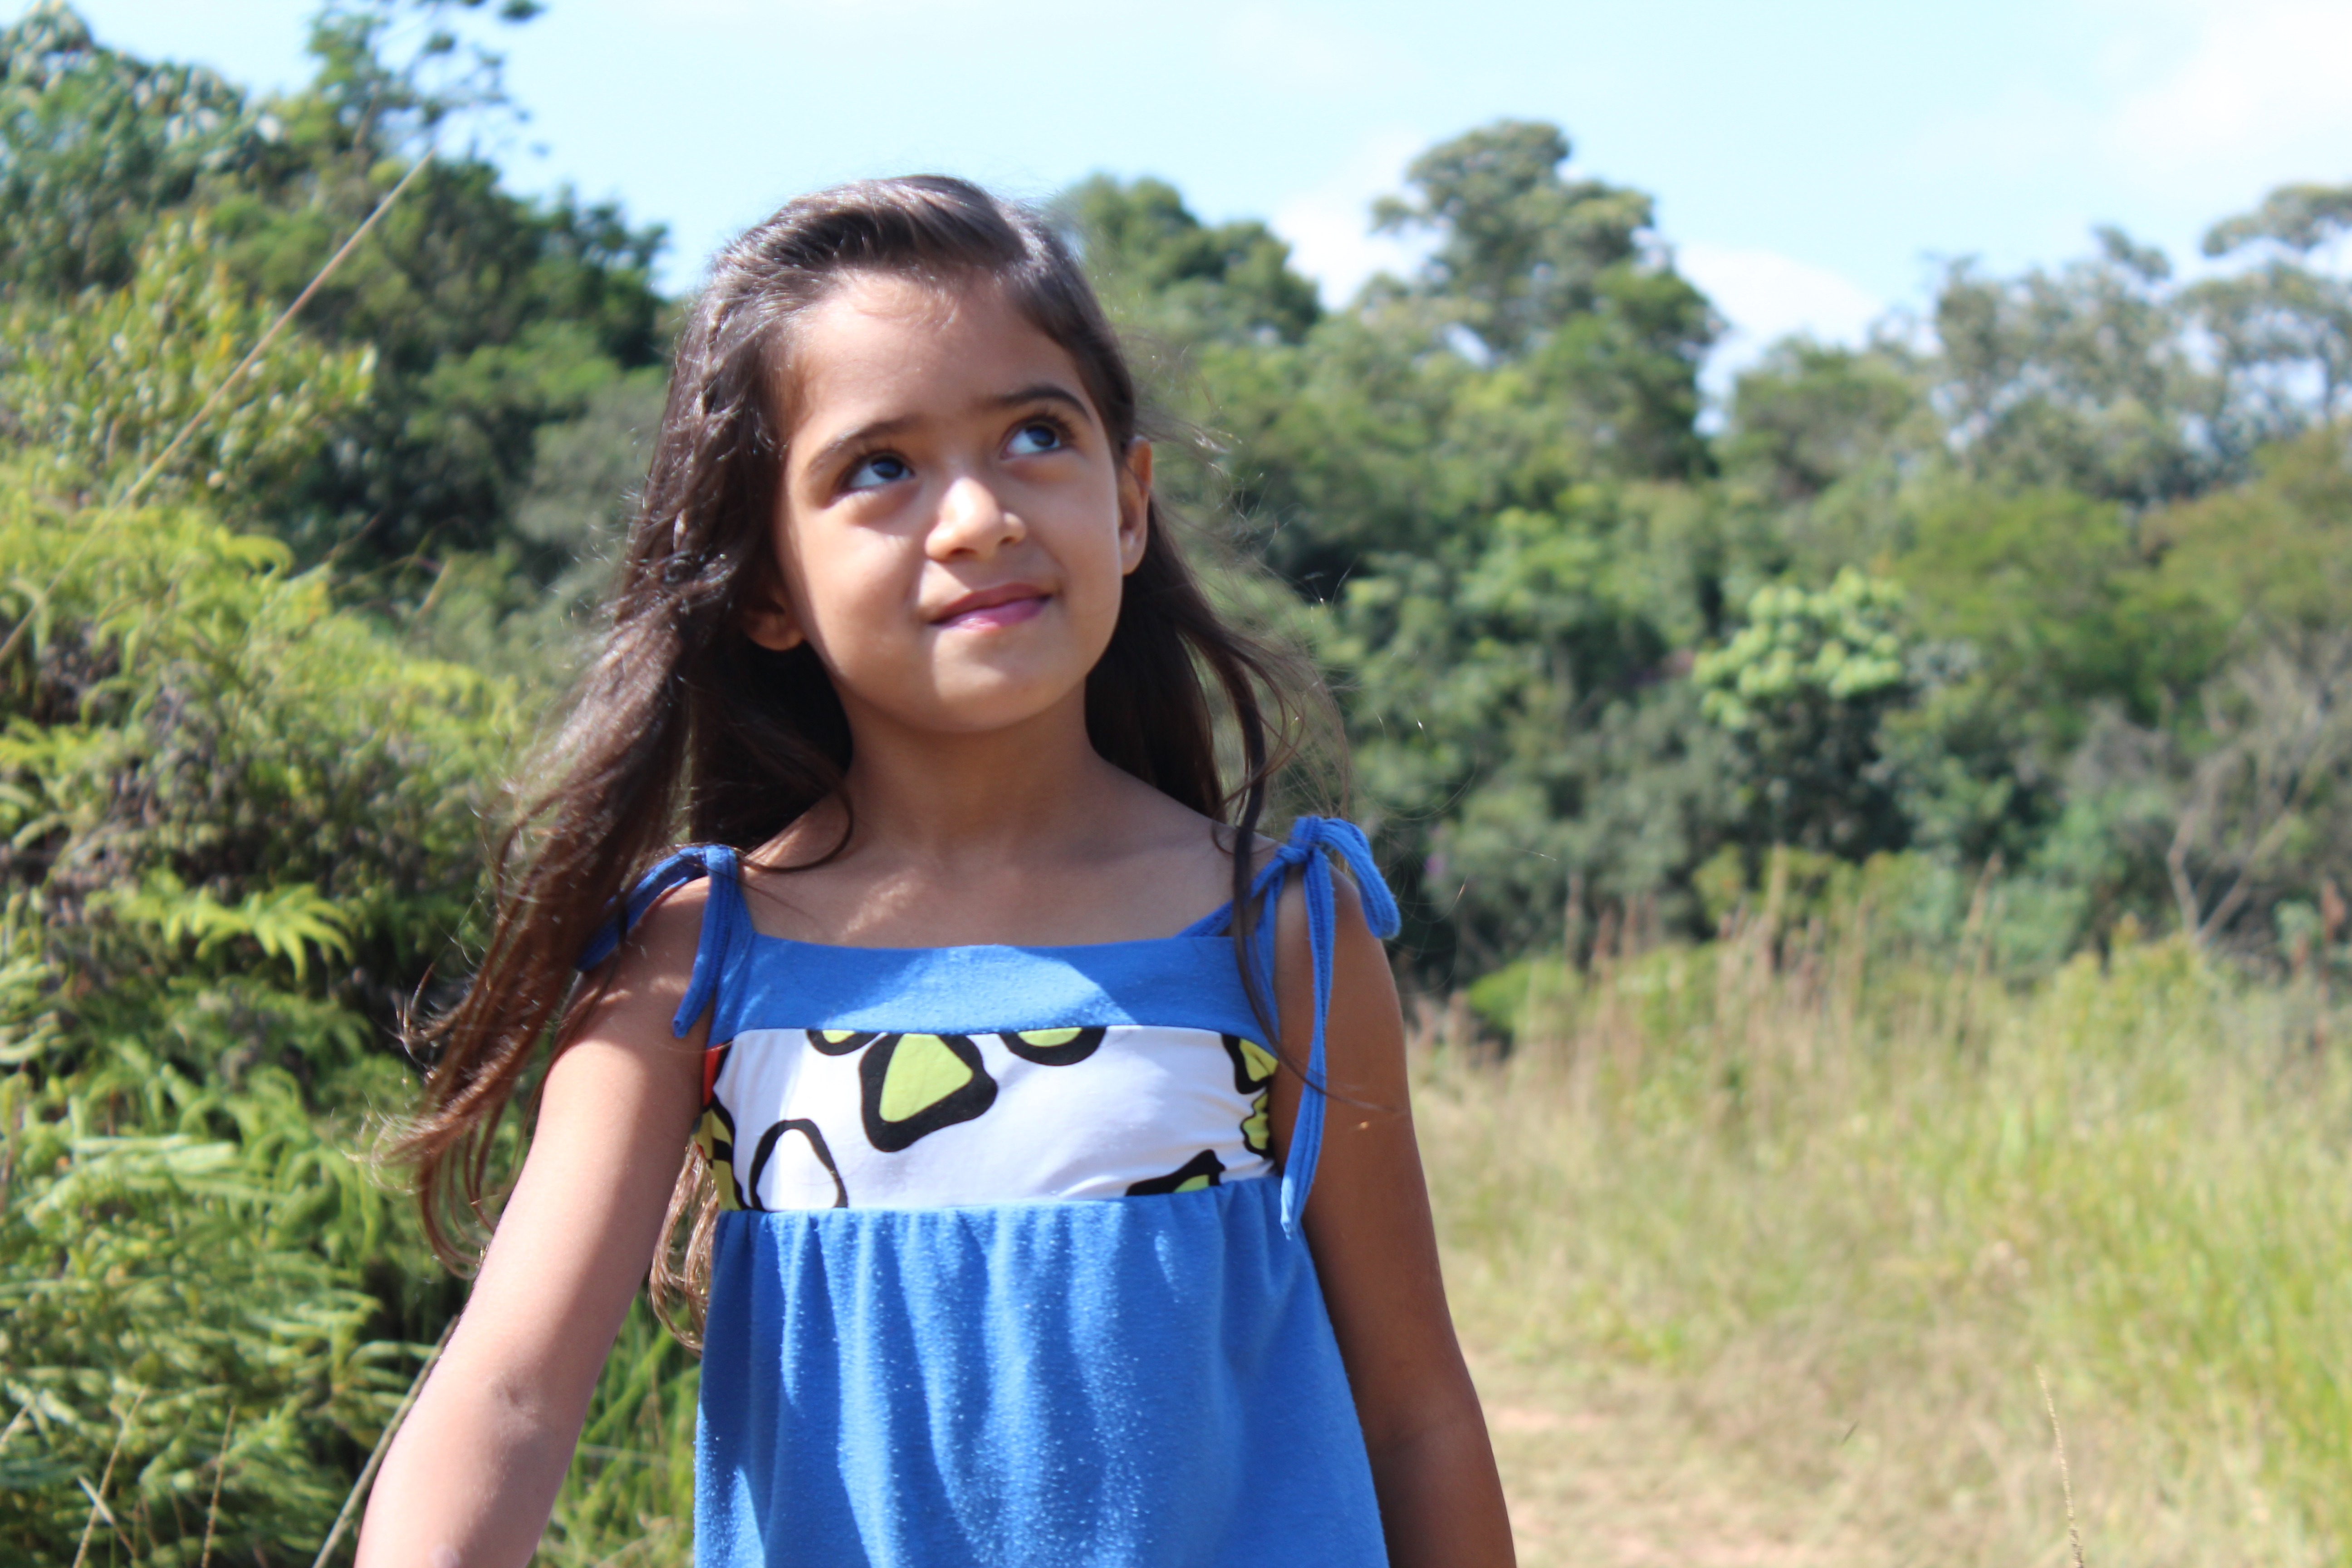
people, girl, adventure, vacation, walk, model, child, photo shoot, beautiful day